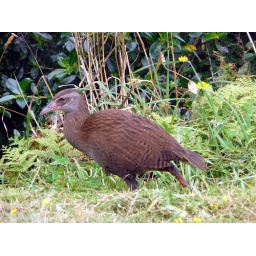
Weka - a flightless bird of the rail family - seen on the road side near Irimahuwhero Viewpoint.